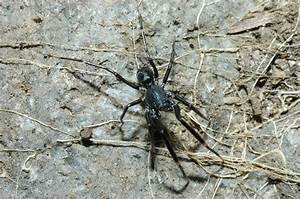
Label: spider